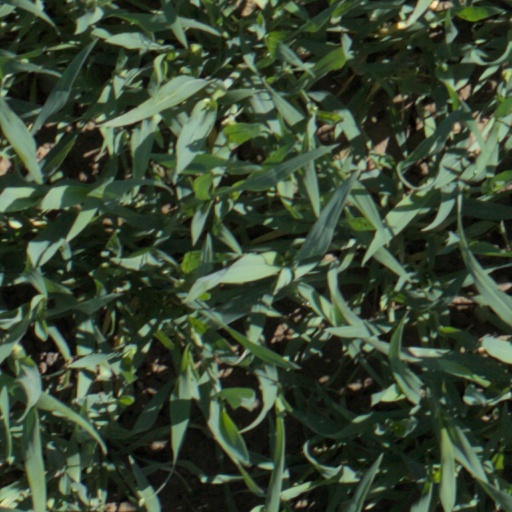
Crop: wheat